José Raúl Capablanca

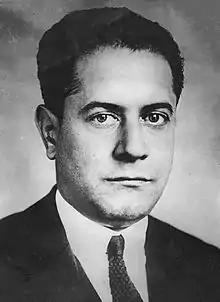
Capablanca in 1920

The Hastings Victory tournament of 1919 was the first international competition on Allied soil since 1914. The field was not strong, and Capablanca won with 10½ points out of 11, one point ahead of Kostić.